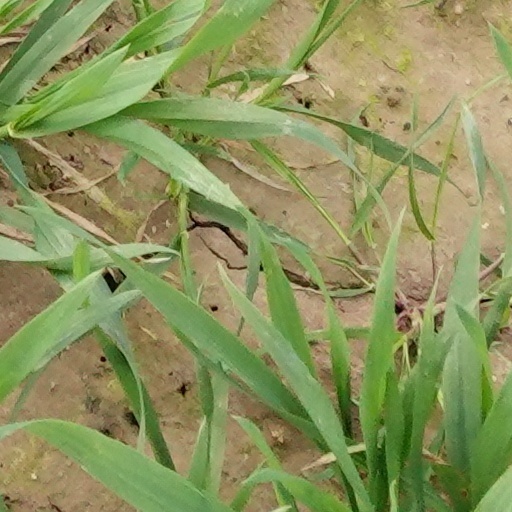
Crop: wheat